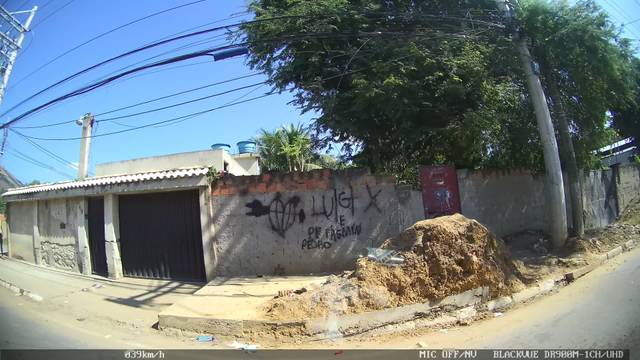
Region: Brazil
Coordinates: -22.762, -43.502